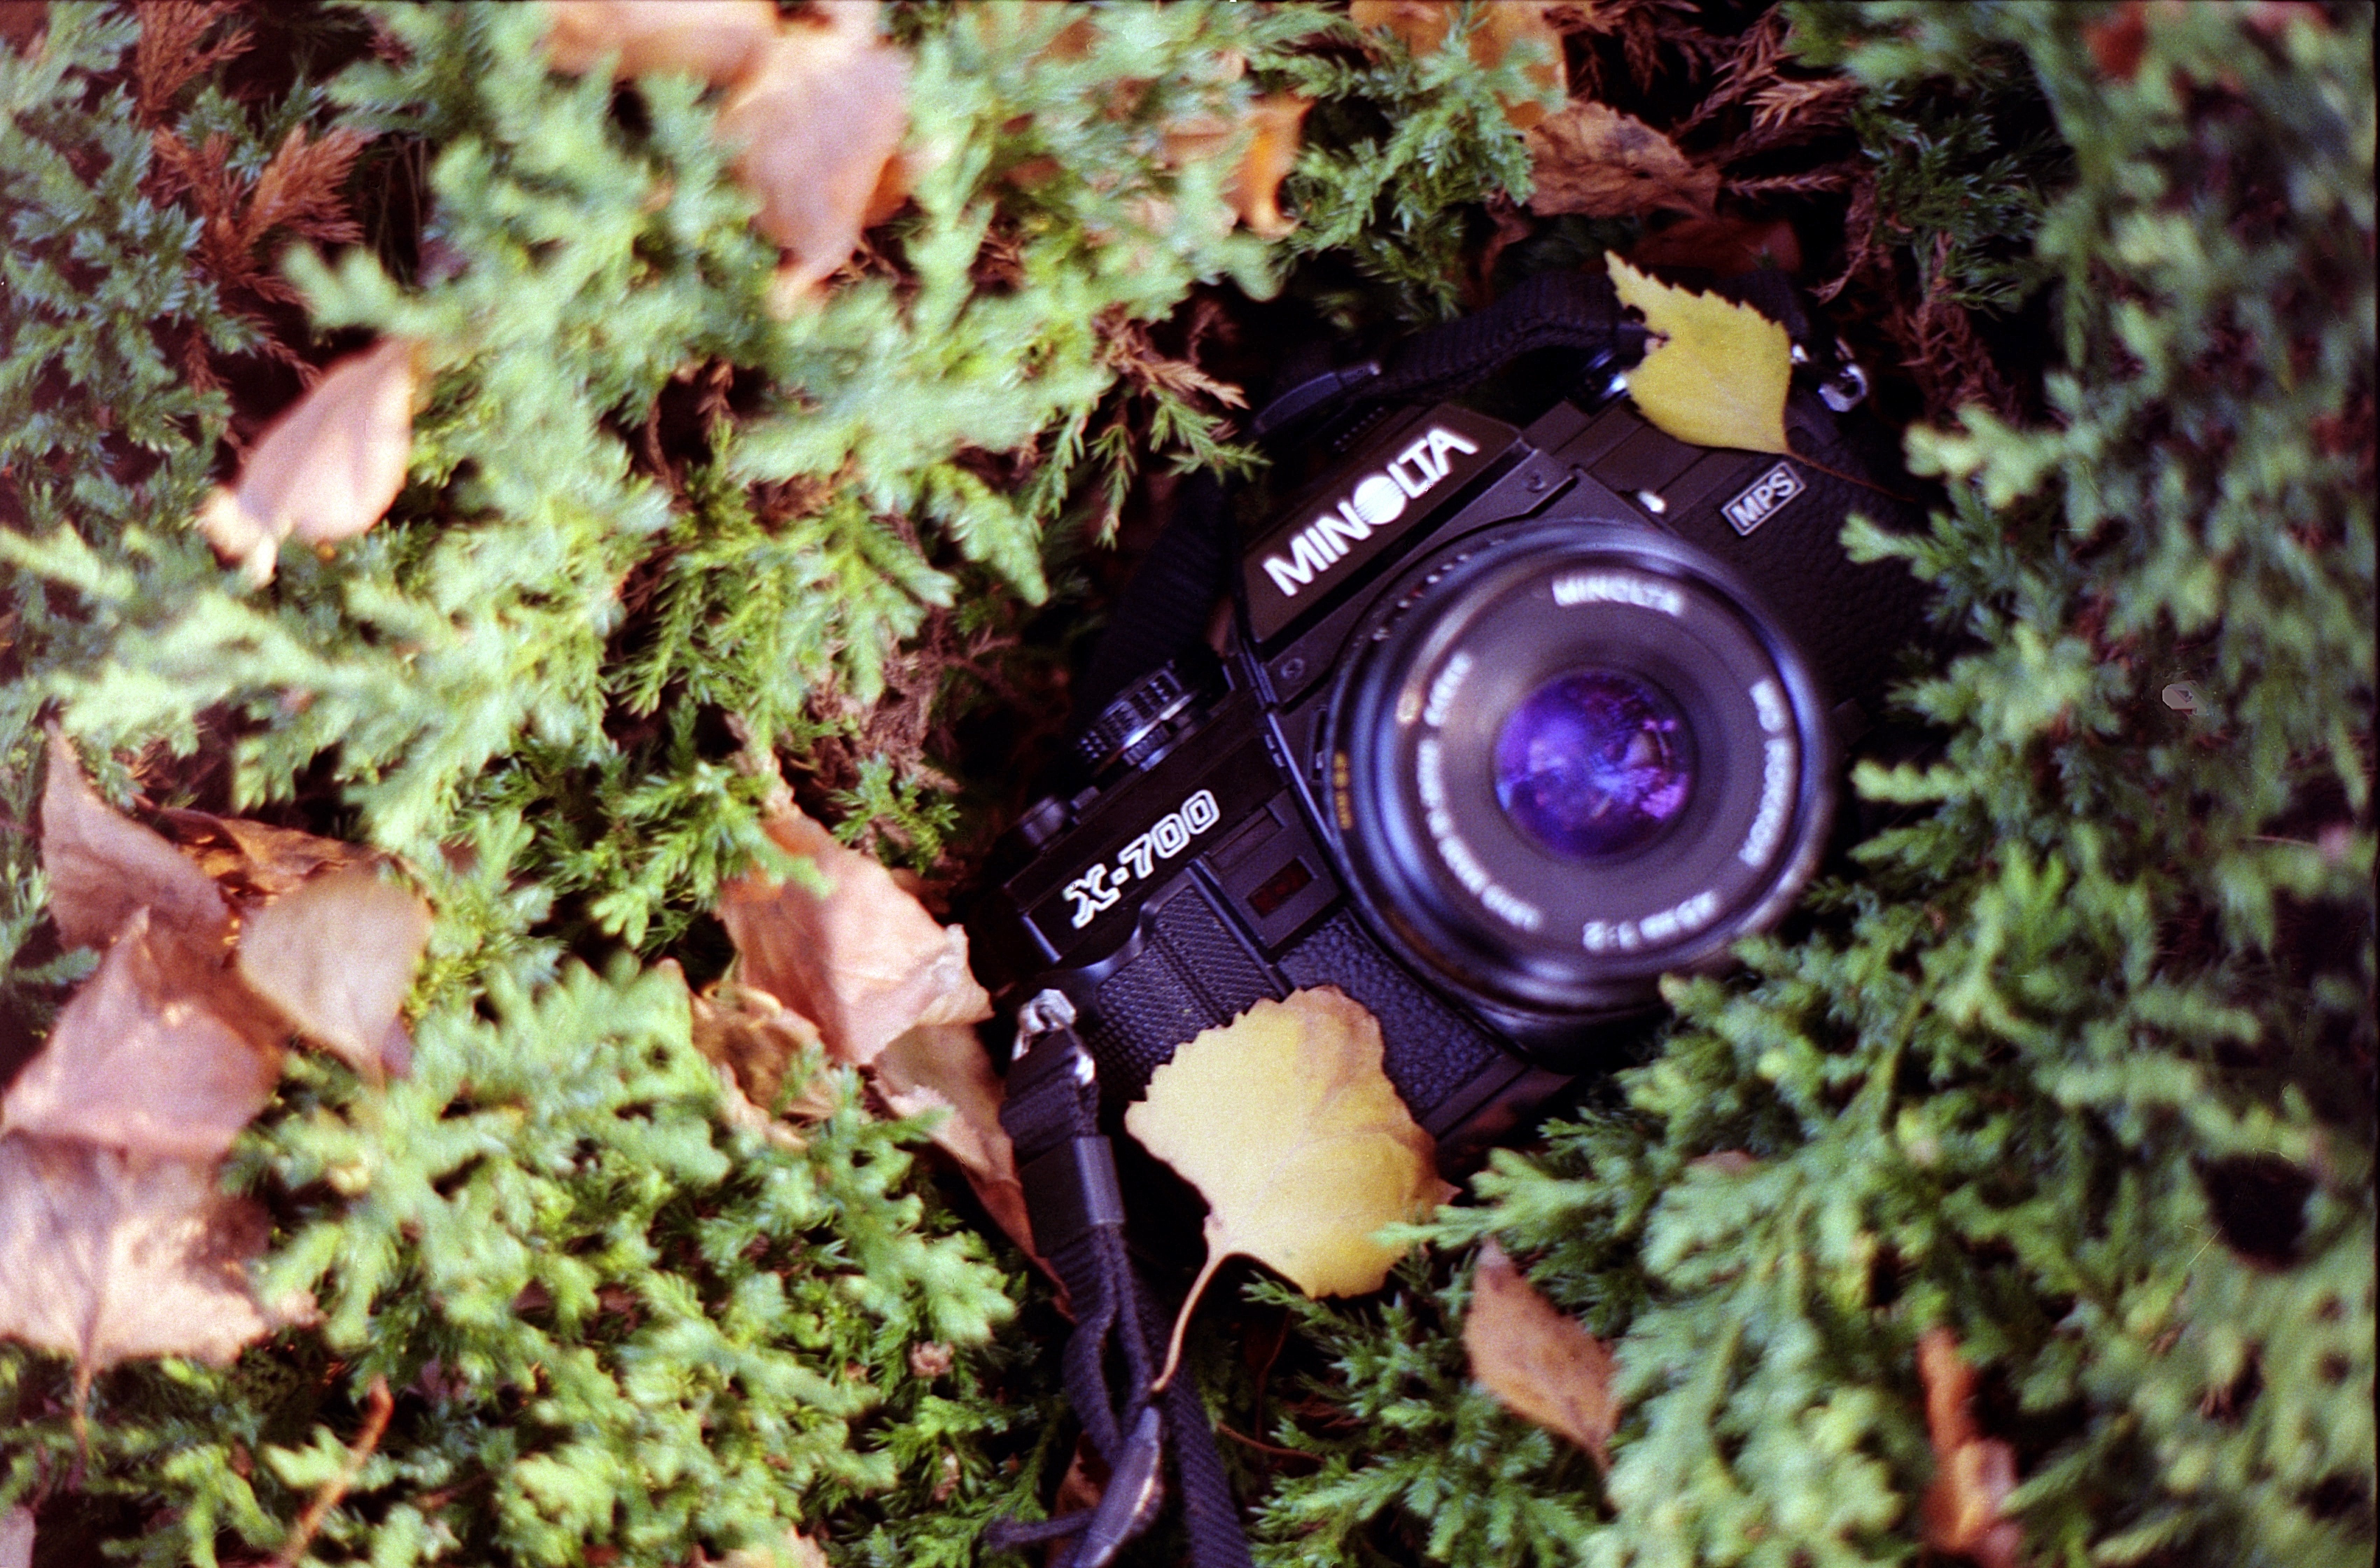
bokeh, camera, photography, flower, film, green, autumn, clothing, 50mm, vista, f2, 17, agfa, costume, 200, minolta, rokkor, x700, 45mm, xg1, minoltaprogramsystem